3D concrete printing

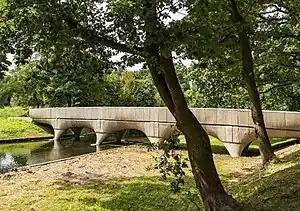
The world's longest 3D printed concrete bridge in Nijmegen, Netherlands

In 2021, Habitat for Humanity, the world's largest non-profit home builder organization, built two 3D-printed homes in Williamsburg, Virginia, and Tempe, Arizona. The Virginia home was 1,200 ft and printed in just 28 hours with a COBOD 3D printer, which was about four weeks faster than standard construction. The organization estimated that the 3D-printed concrete walls saved about 15% per square foot in building costs. The 1,738 ft home in Arizona was constructed in the summer: a time when construction typically halts due to the extreme heat. 80% of the home was constructed using 3D printing including the interior and exterior walls, while the remainder, such as the roof, was constructed using traditional methods. Habitat for Humanity hopes that 3D printed homes can be a solution for affordable housing as well as labor shortages in extreme climates and environments.